Boeing 314 Clipper

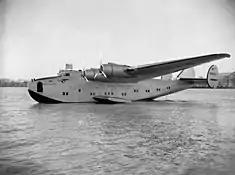
The "Yankee Clipper" in 1939

As early as 1935 Pan American had identified that a truly trans-Pacific flying boat with unprecedented range and double the passenger payload of the airline's Martin M-130 would be required particularly if they were to provide a service across the longer more difficult Atlantic route and requested proposals from a number of American manufacturers.